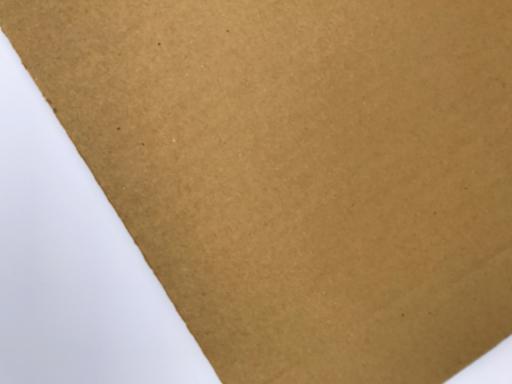
Label: cardboard